Great Mosque of Aleppo

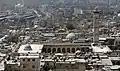
Panoramic view in 2010

The Great Mosque of Aleppo, also known as the Great Umayyad Mosque of Aleppo, is the largest and one of the oldest mosques in the city of Aleppo, Syria built by the Umayyad Caliphate. It is located in the al-Jalloum district of the Ancient City of Aleppo, a World Heritage Site, near the entrance to Al-Madina Souq. The mosque is purportedly home to the remains of Zechariah, the father of John the Baptist, both of whom are revered in Islam and Christianity. It was built in the beginning of the 8th century CE by the Muslim Arabs. However, the current building dates back to the 11th through 14th centuries. The minaret in the mosque was built in 1090, and was destroyed during fighting in the Syrian Civil War in April 2013.